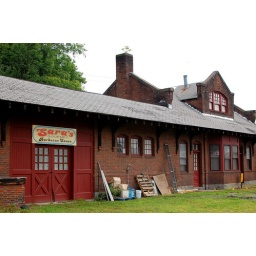
Formerly a train station in Hurleyville, NY, this building is now the HQ of Sara's Gourmet Barbecue Sauce.